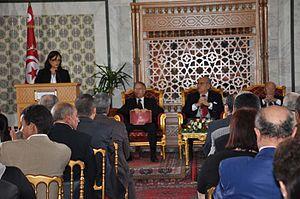
Yadh Ben Achour, né le 1ᵉʳ juin 1945 à La Marsa, est un juriste et universitaire tunisien, spécialiste des théories politiques islamiques et de droit public.
Fouad Mebazaa, parfois orthographié Foued Mebazaâ, né le 15 juin 1933 à Tunis, est un homme d'État tunisien, président de la République de janvier à décembre 2011.